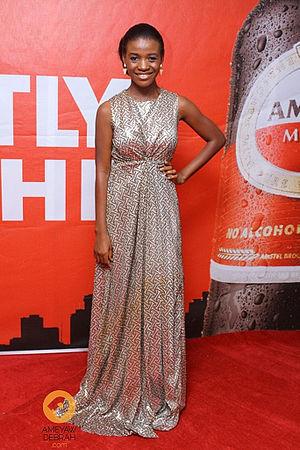
Tomi Odunsi, née le 24 mai 1987 dans l'État d'Ogun au Nigeria, est une actrice, chanteuse et compositrice.